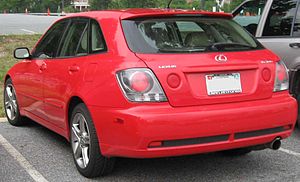
Lexus IS / Første generation (XE1) / Tekniske data
Lexus IS er en personbilsmodel fra den japanske bilfabrikant Toyota, som til sine dyrere bilmodeller benytter varemærket Lexus. Lexus IS hed i Japan frem til modelskiftet i efteråret 2005 dog Toyota Altezza og kom på markedet i 1998. De forskellige versioner af IS-serien hedder IS 200, IS 300, IS 220d, IS 250, IS 350 og IS-F og har enten bag- eller firehjulstræk.